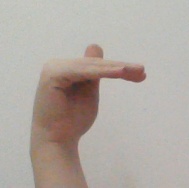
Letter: khaa